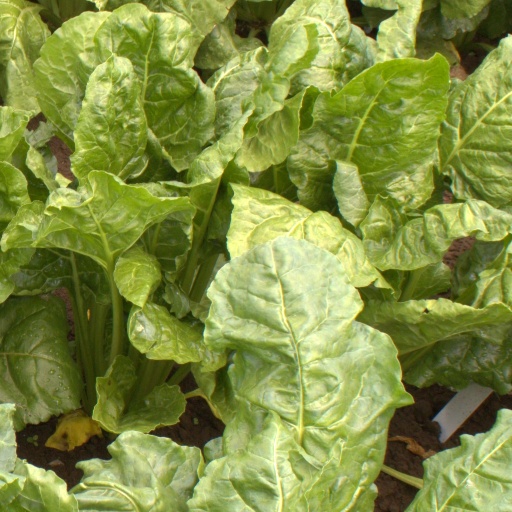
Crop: sugar beet